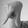
ASL letter: Q